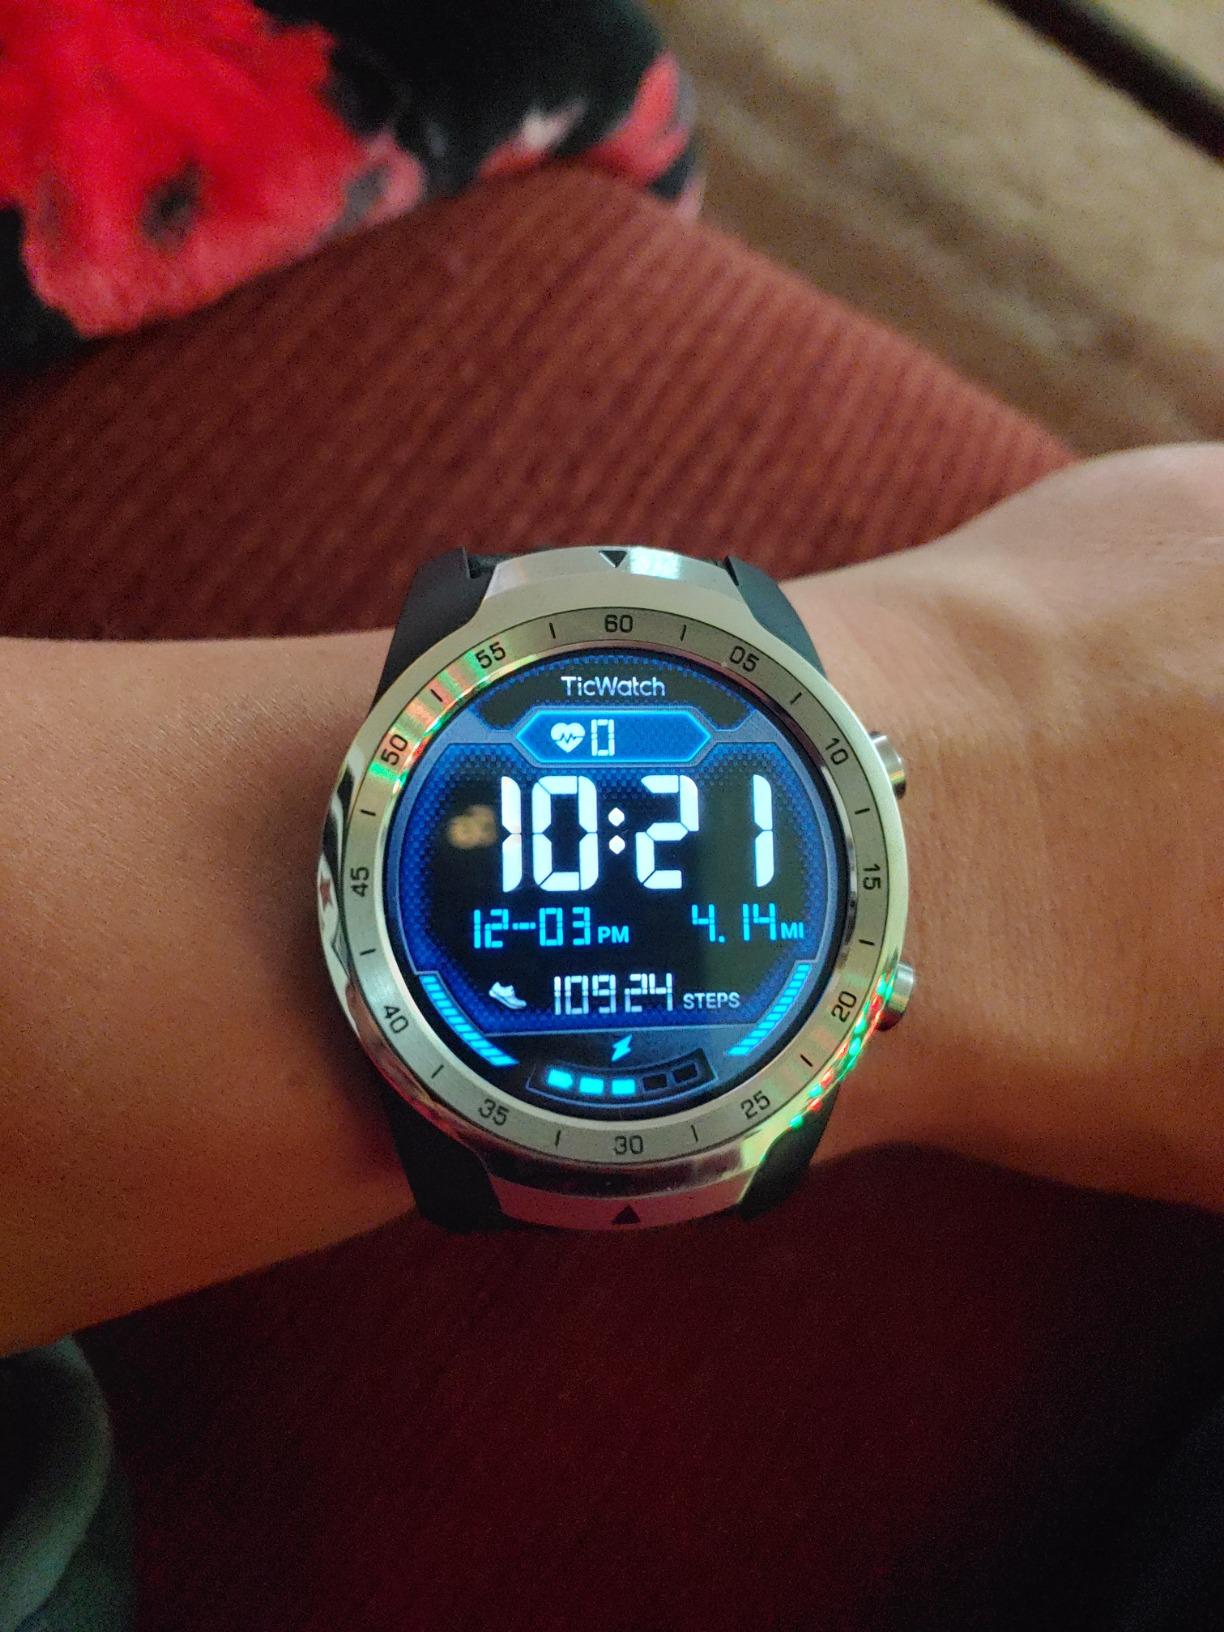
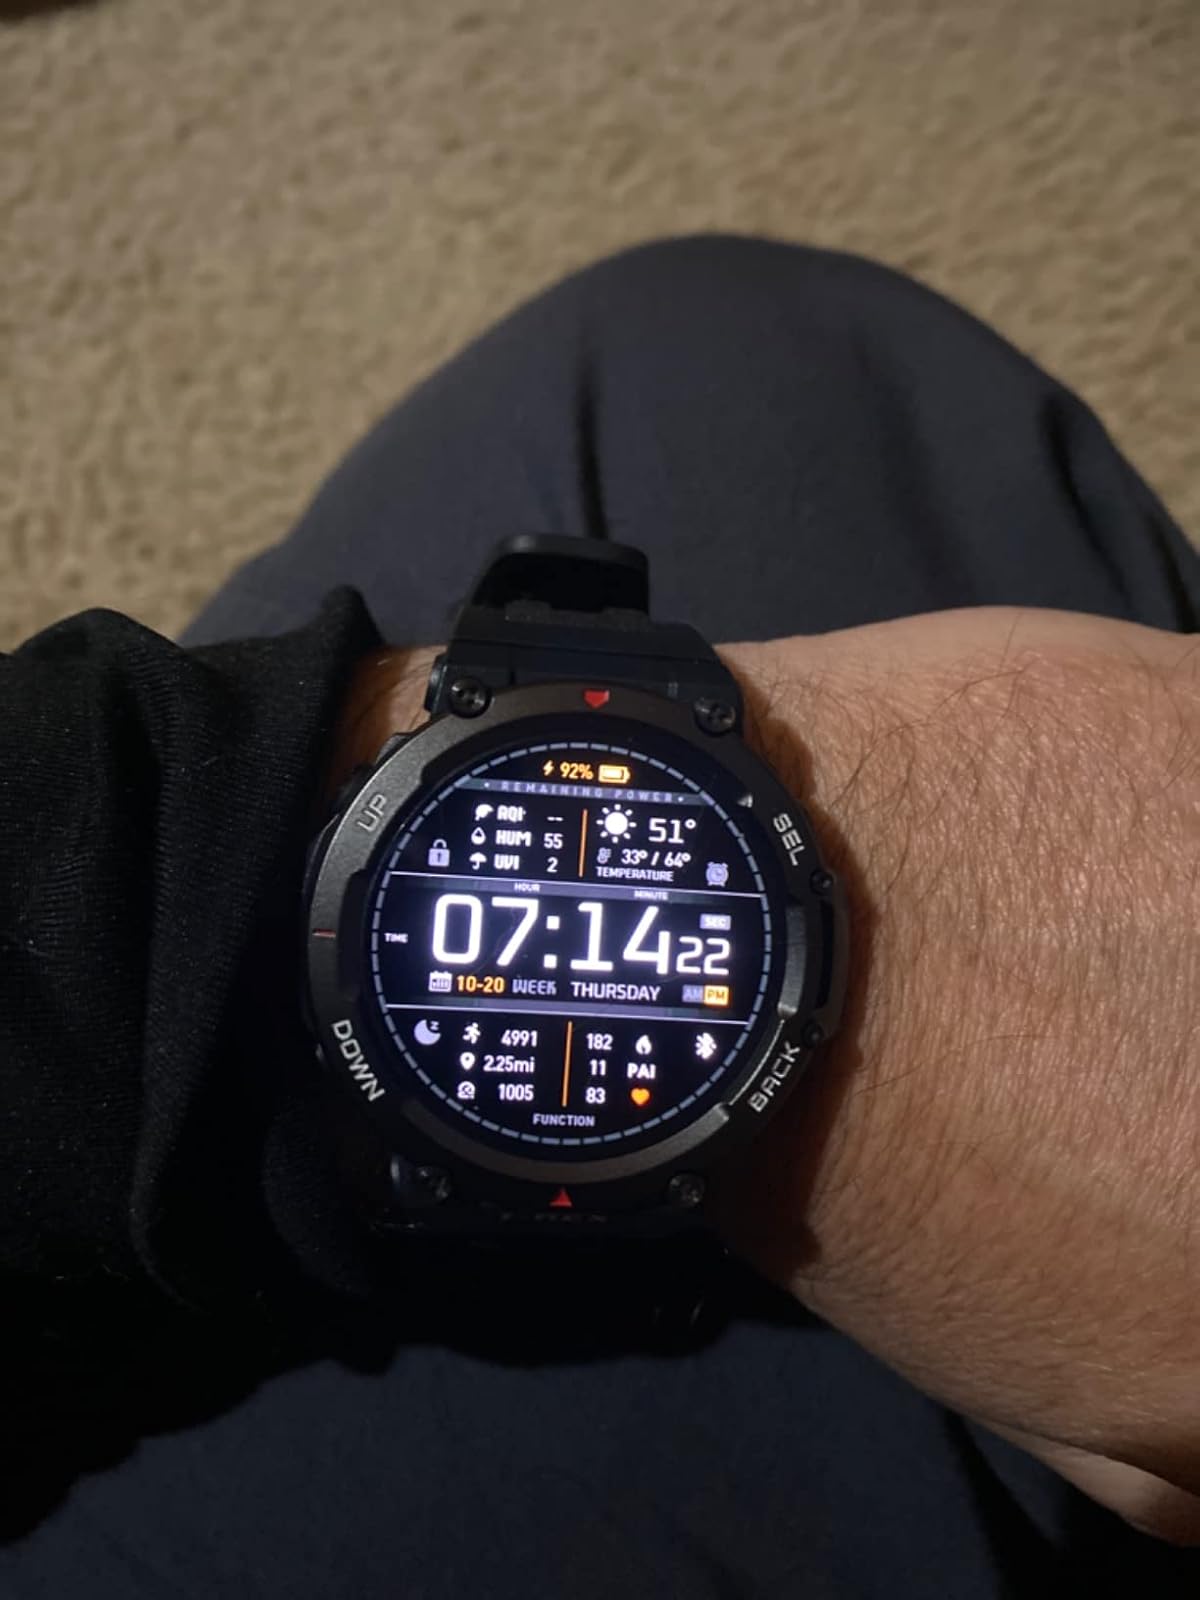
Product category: smartwatch
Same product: no